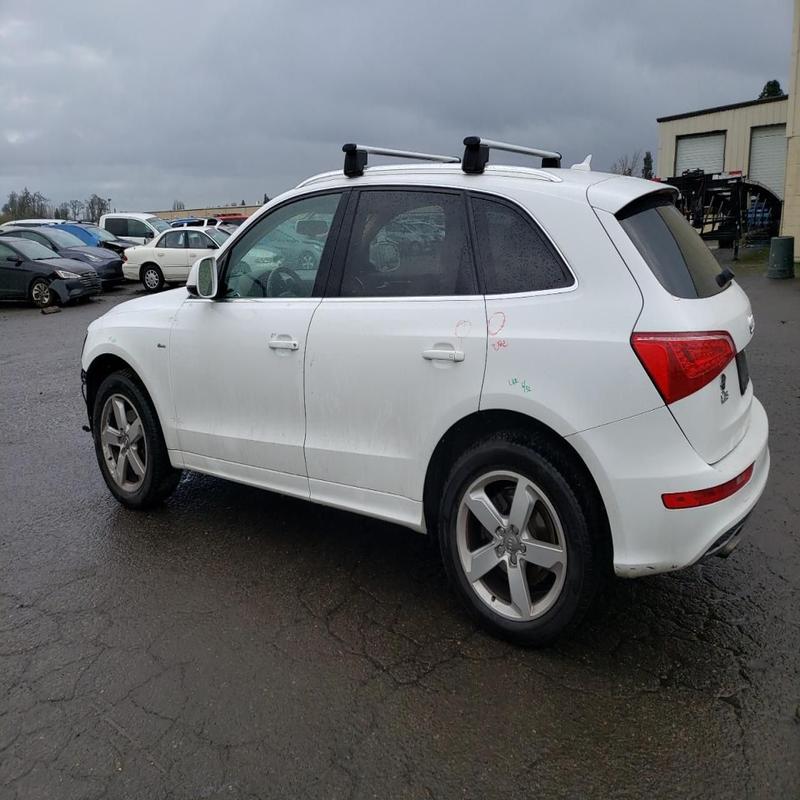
Aucun dommage détecté.
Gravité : aucun